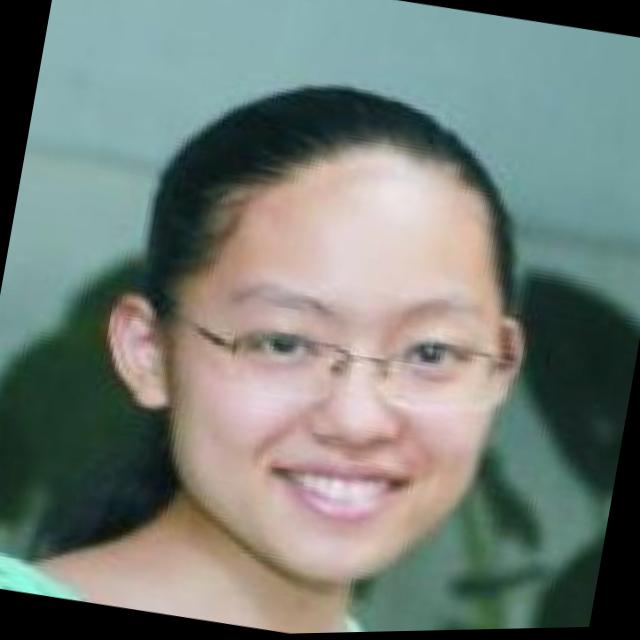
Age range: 13-20